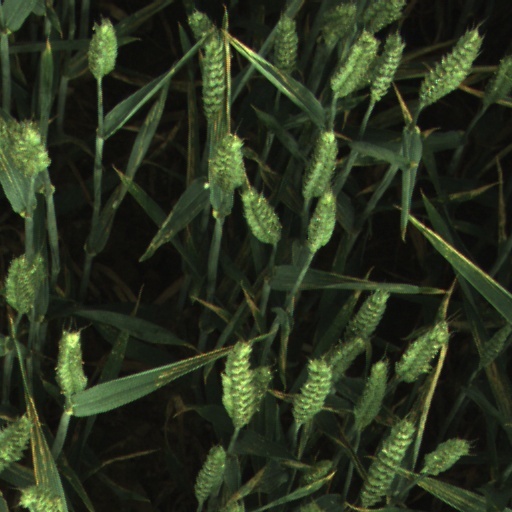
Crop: wheat